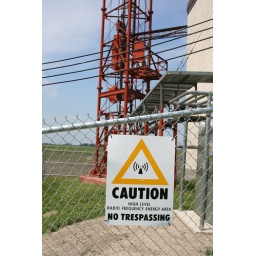
RF frequency caution sign at KVLY-TV Channel 11 transmitter tower in Traill County, North Dakota no. 4593